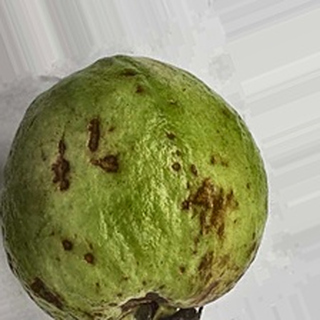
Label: guava_anthracnose